Megumin

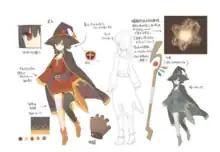
A model sheet of Megumin drawn by the illustrator Kurone Mishima as shown in her "Cheers!" art book

When Akatsuki Natsume was creating the main characters of the series, he kept in mind that their party should have the same basic structure as the Dragon Quest games but with major flaws. For Megumin, he said that she's pretty similar to Dragon Quest mages who only want to use the skill 'Magic Burst', a powerful move in that series which drains all of a character's mana points, without any regard for others most of the time. Akatsuki also stated that he made Megumin an "edgelord", because any teenage wizard with power comparable to her would be one.